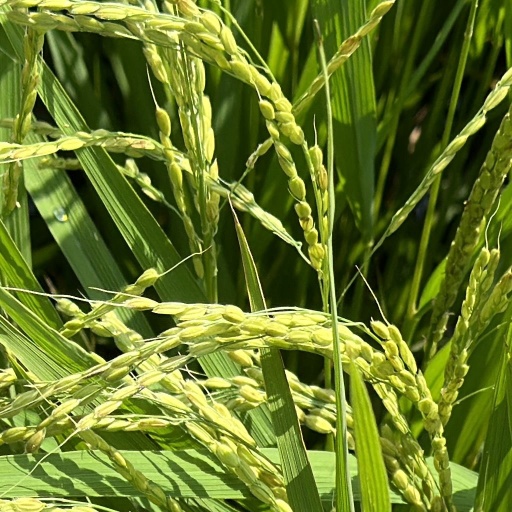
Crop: rice